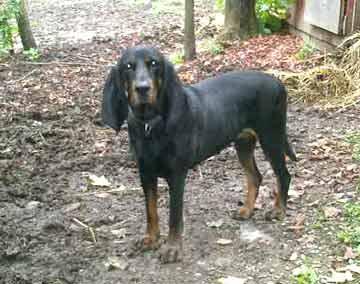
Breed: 225-n000062-black_and_tan_coonhound